History of the anchor

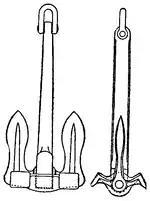
Byer's stockless anchor

The introduction of cast steel in 1894 led to the improved Martin-Adelphi pattern, in which the crown and arms are cast in one, and, with the stock, are made of cast steel, the shank remaining of forged iron. A projection in the crown works in a recess (right image), and is secured in its place by a forged steel pin, fitted with a nut and washer, which passes through the crown and the heel of the shank.